Postage stamps and postal history of Zambia

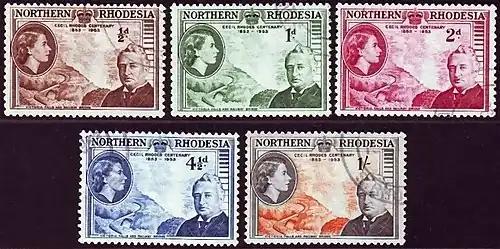
1953 stamps of Northern Rhodesia marking the birth centennial of Cecil Rhodes

Northern Rhodesia was created in 1911 from territory administered by the British South Africa Company, becoming an official British protectorate in 1924.